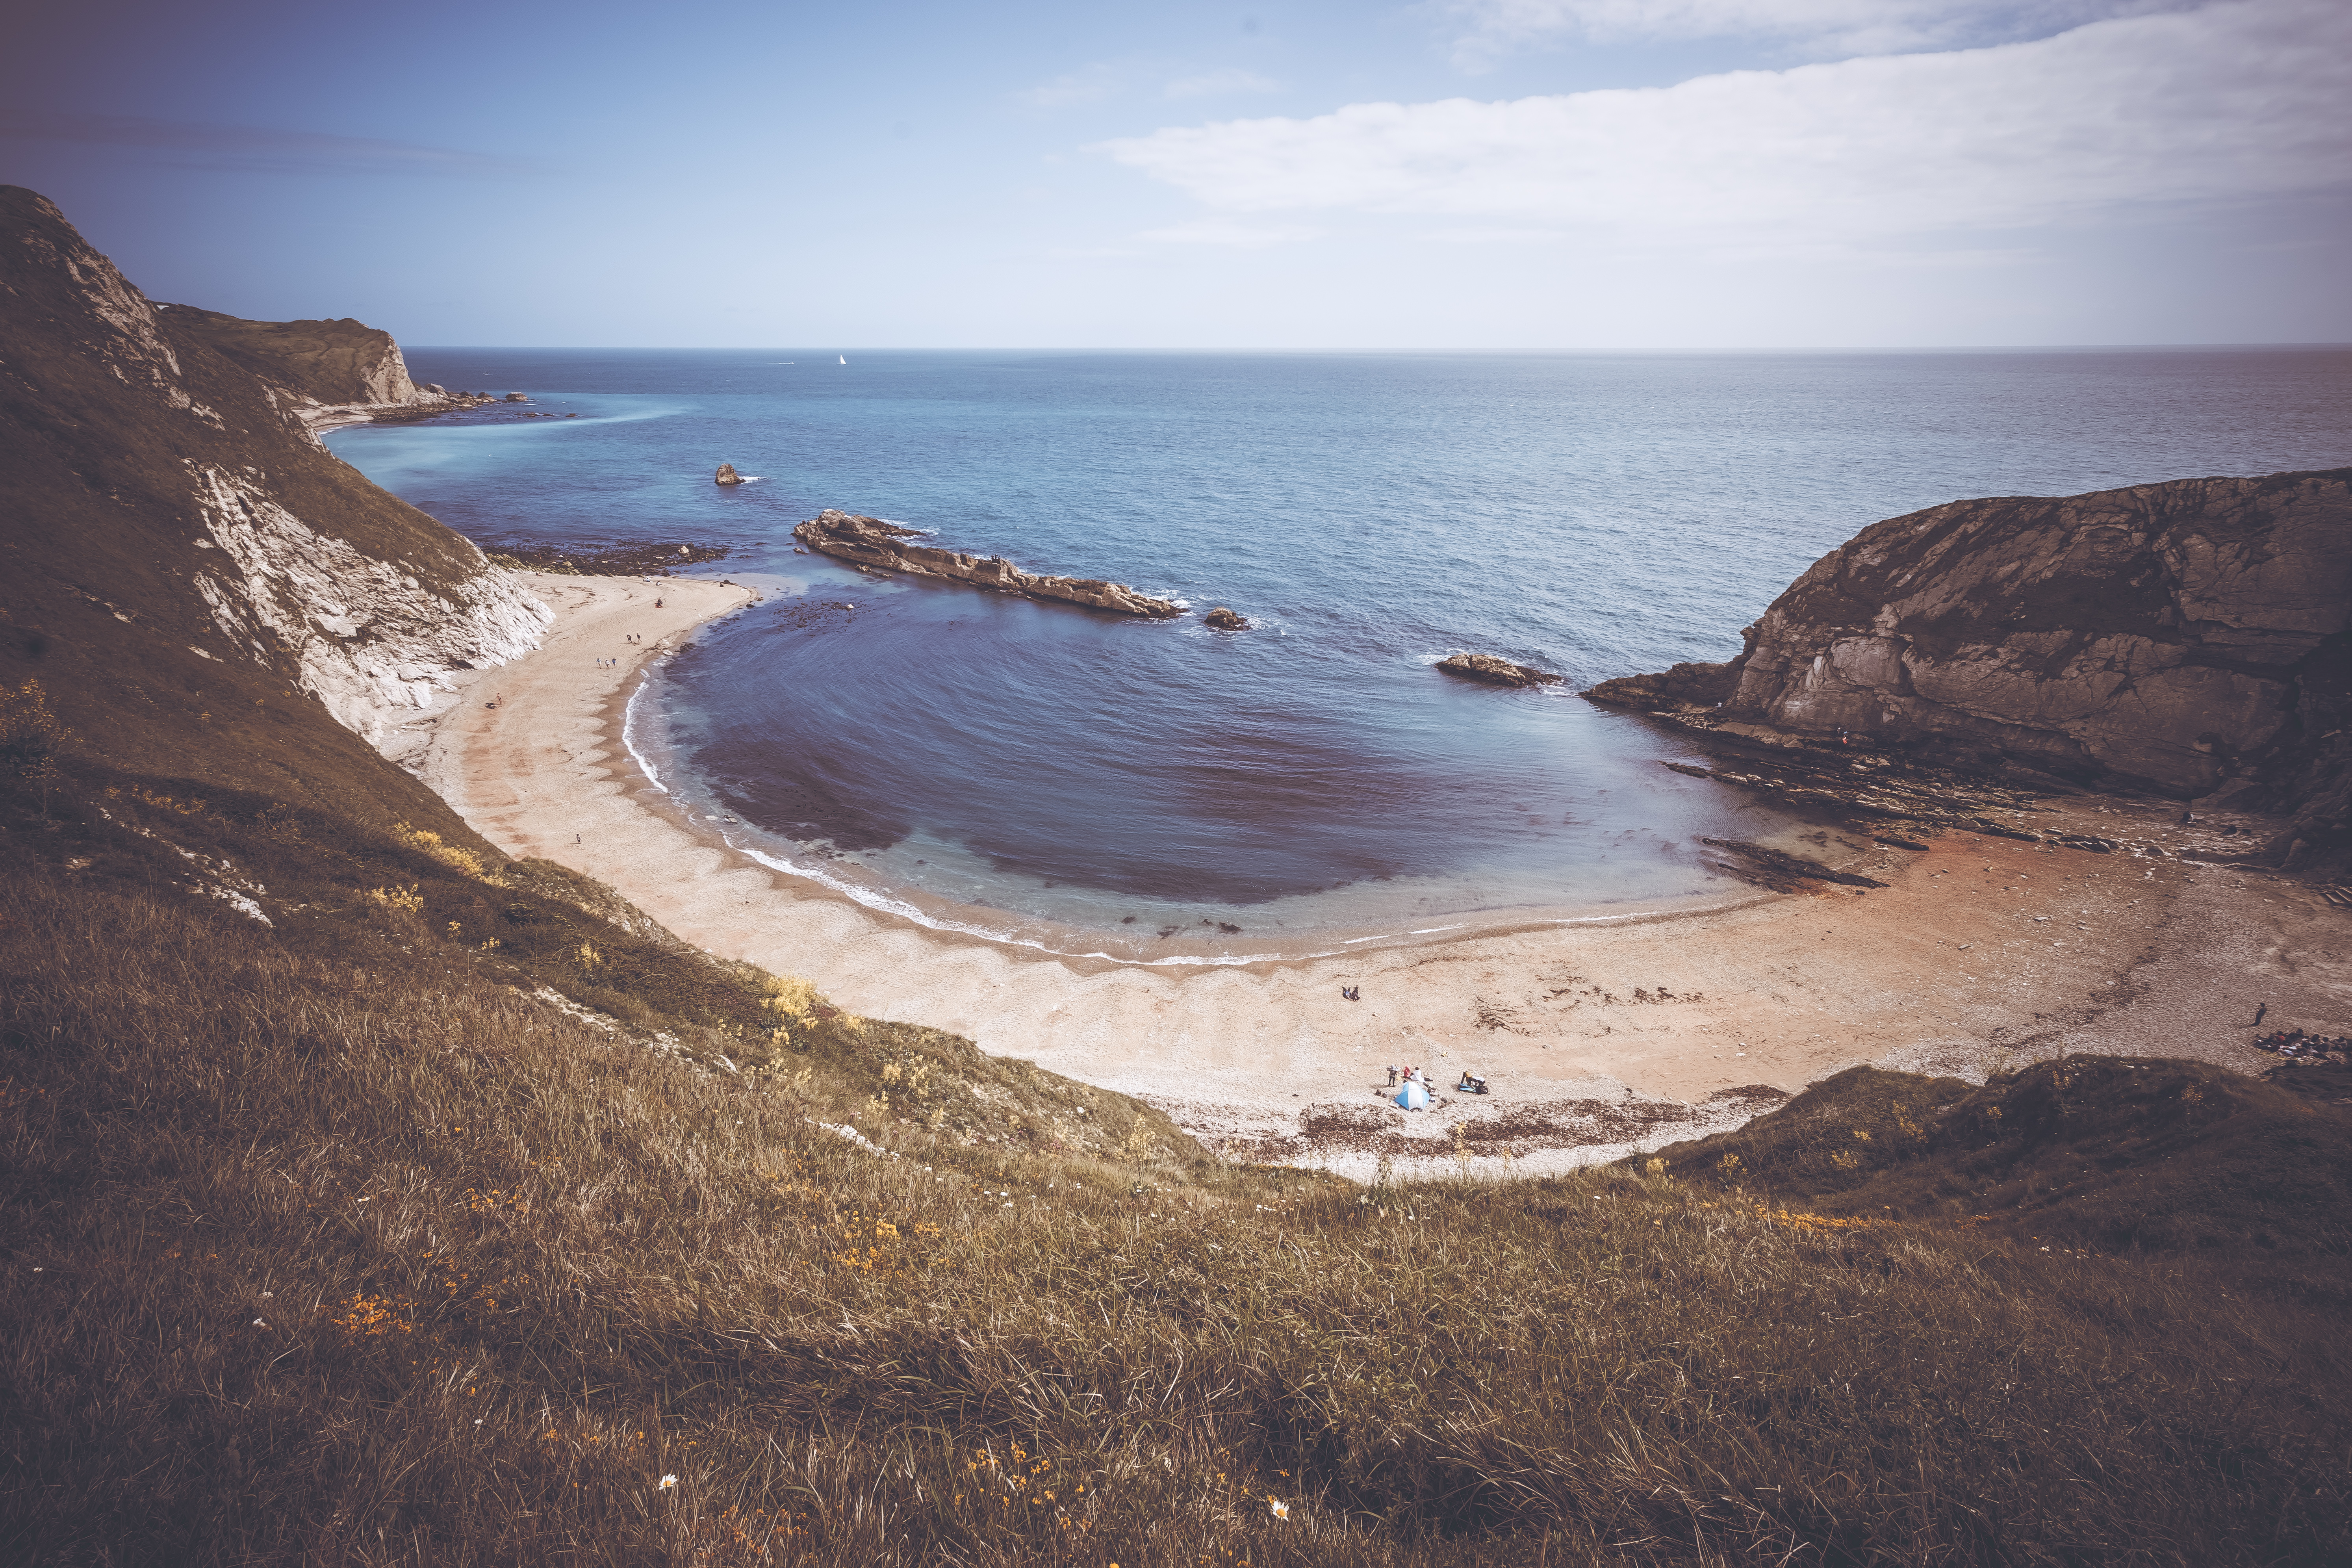
beach, landscape, sea, coast, water, nature, sand, rock, ocean, horizon, sky, shore, wave, seascape, bay, terrain, material, body of water, geology, cape, landform, geographical feature, wind wave